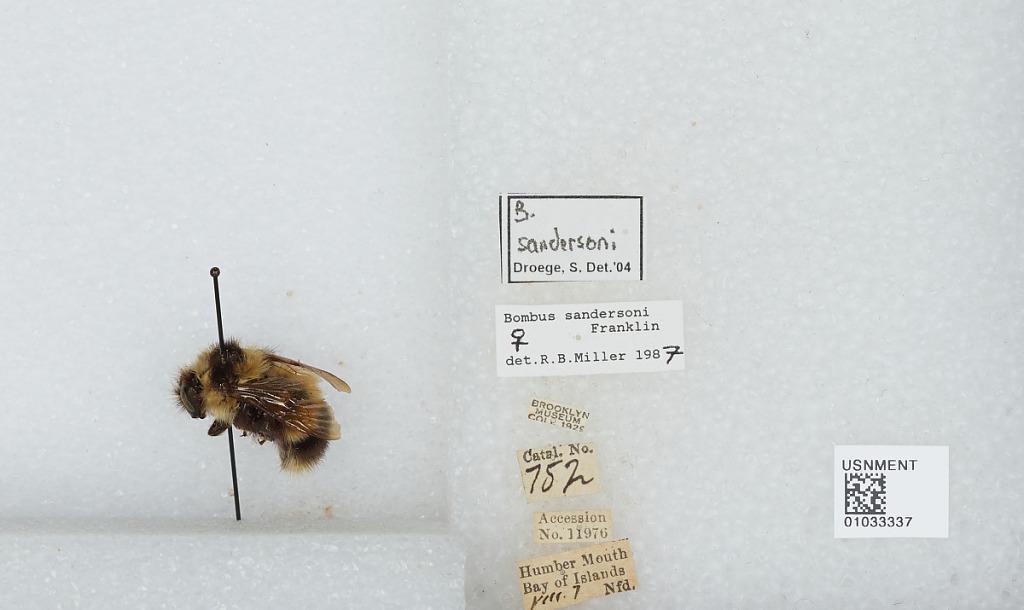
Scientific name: Bombus (Pyrobombus) sandersoni Franklin
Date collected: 2007-8-
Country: Canada
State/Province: Newfoundland and Labrador
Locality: Humber Mouth, Bay of Islands
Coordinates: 49.0772, -58.1436
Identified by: Miller, R. B.